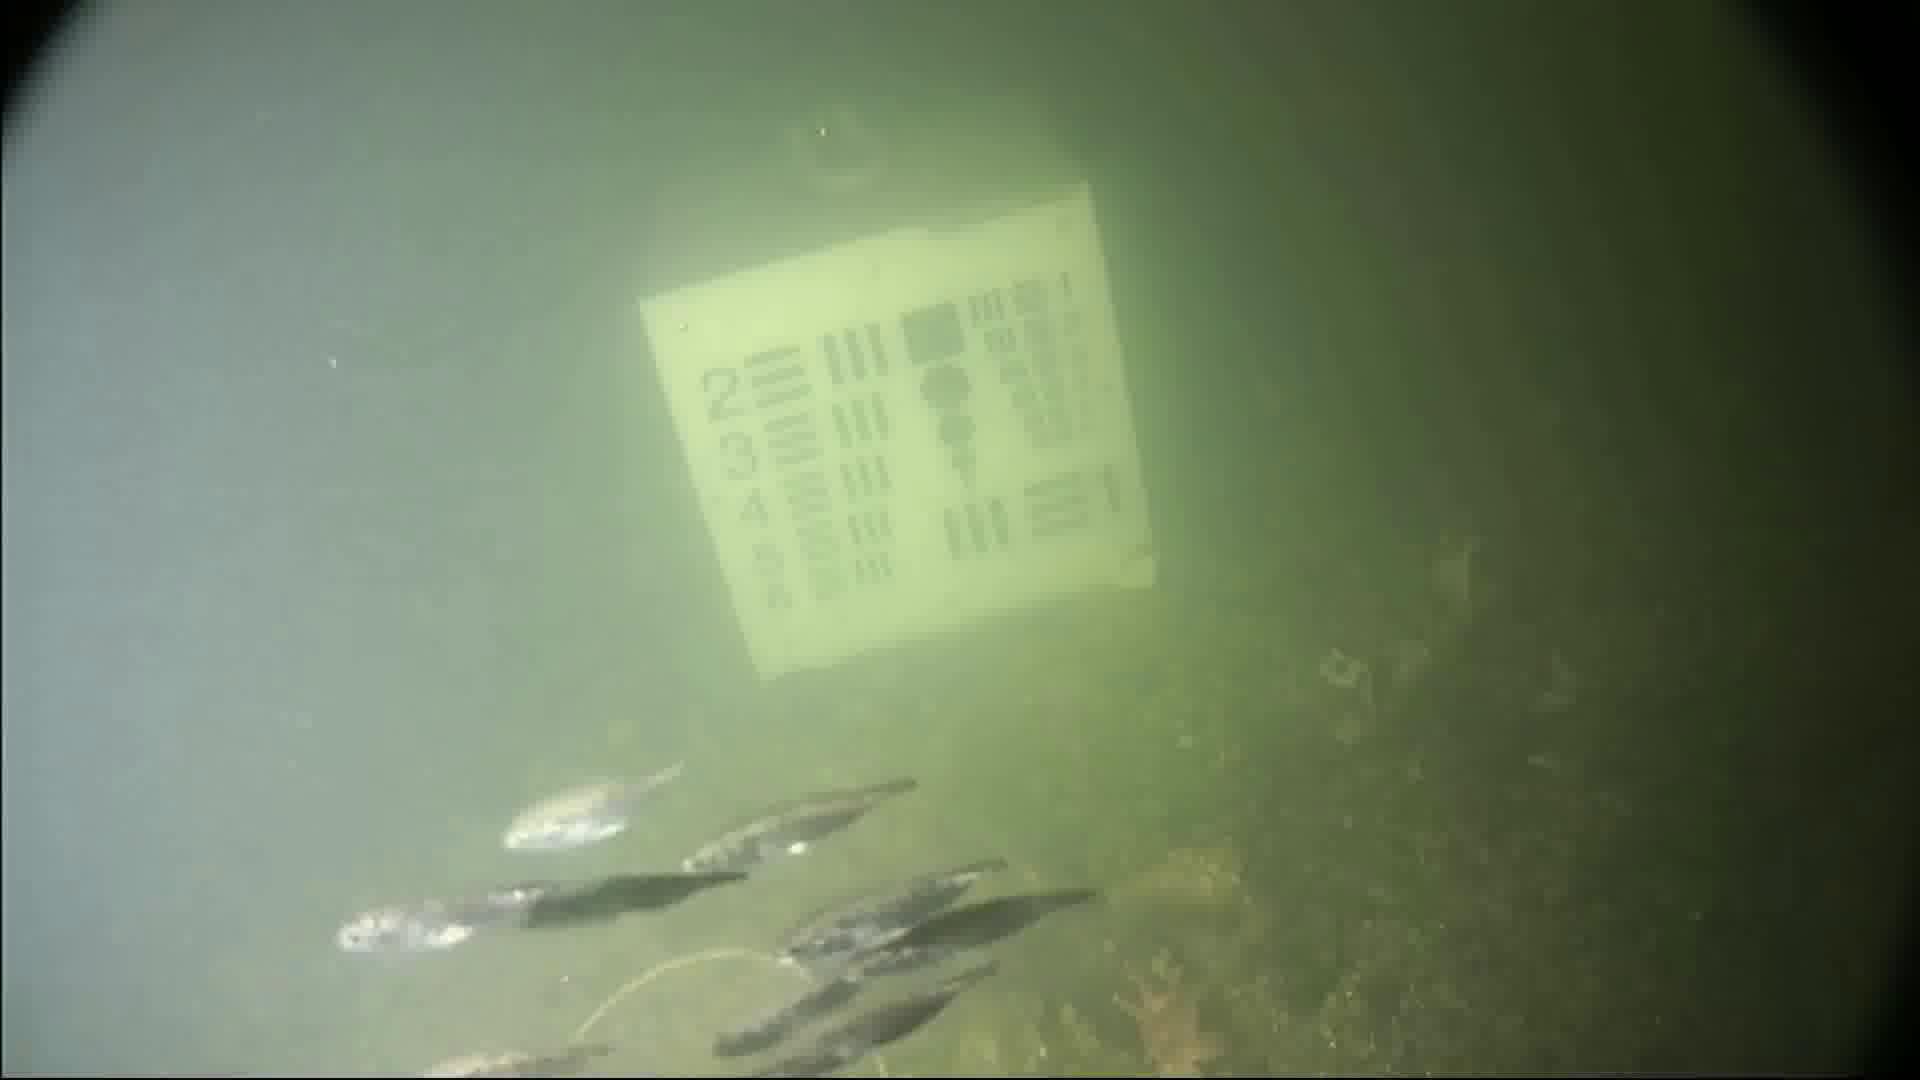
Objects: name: small_fish
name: starfish